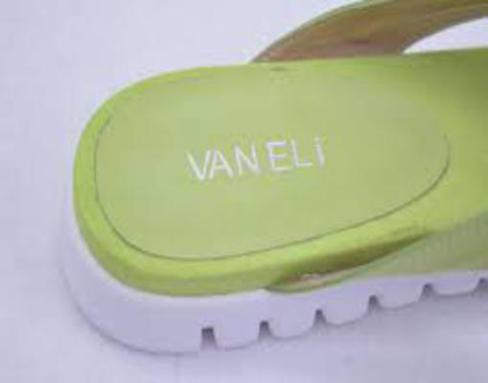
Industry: Clothes